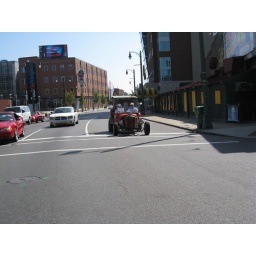
Funny car in downtown  on beale street